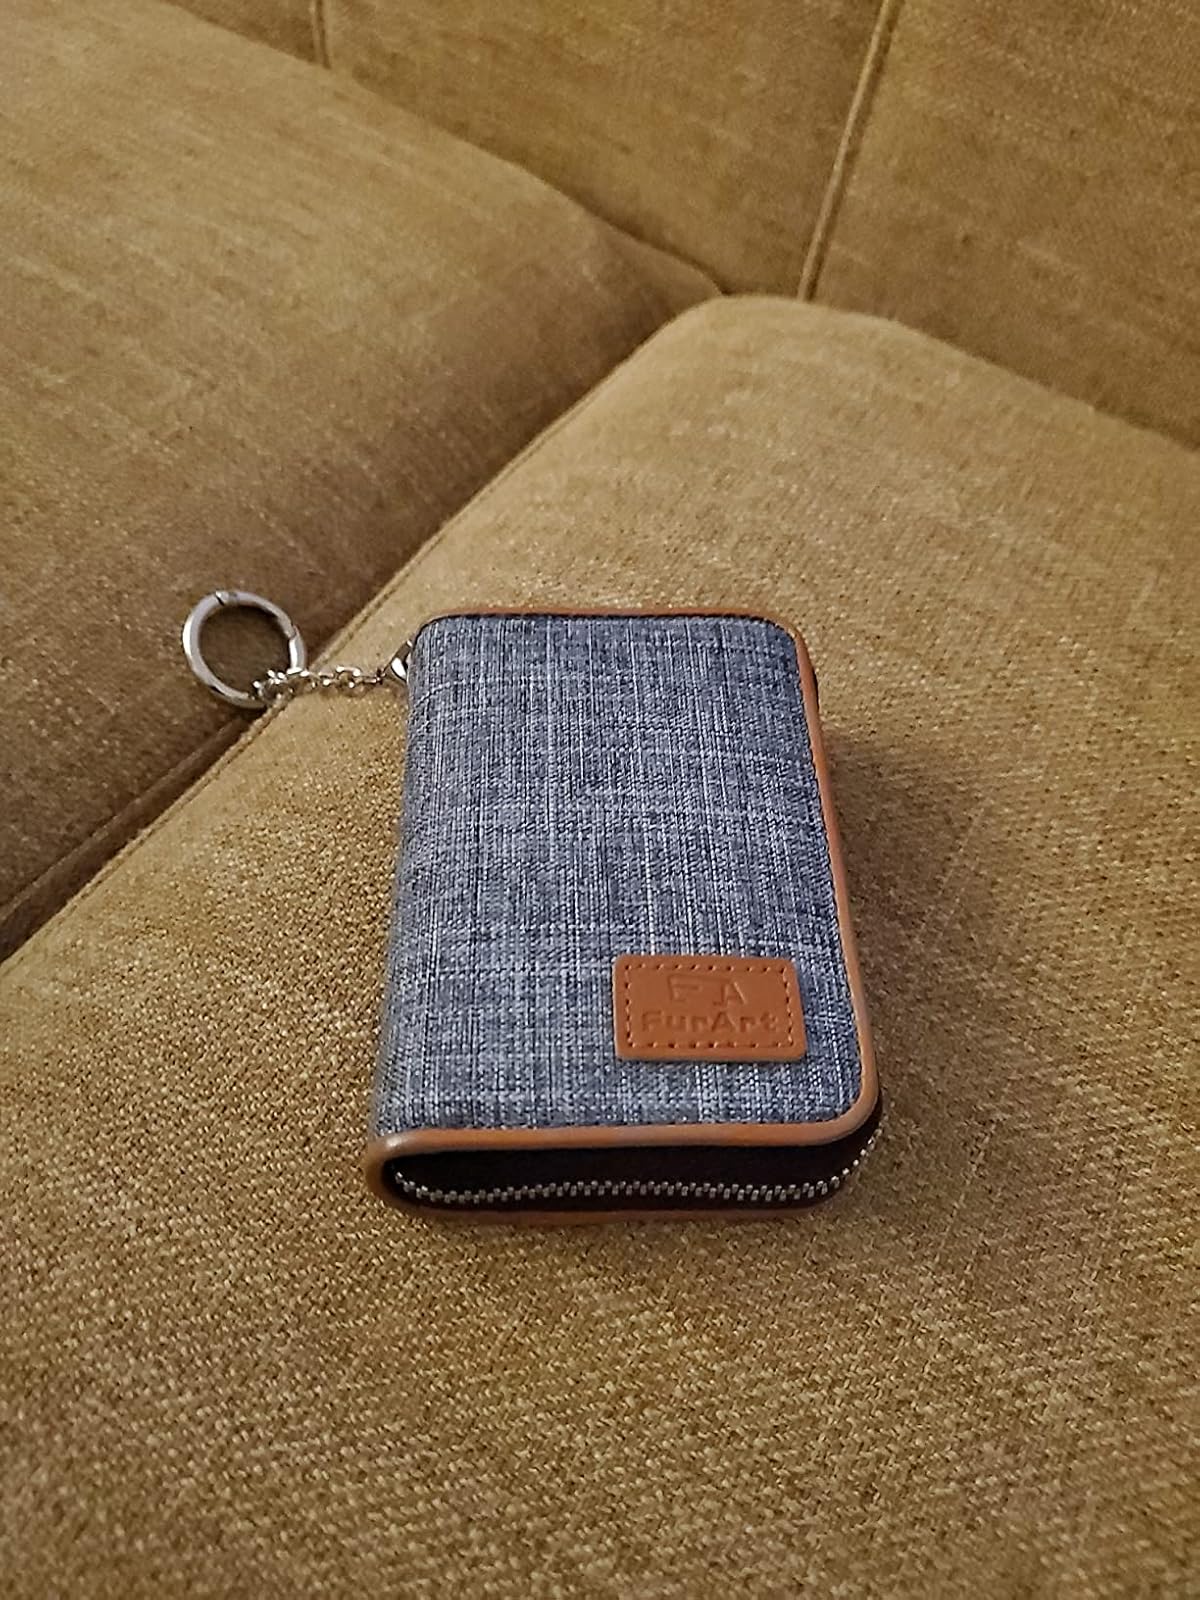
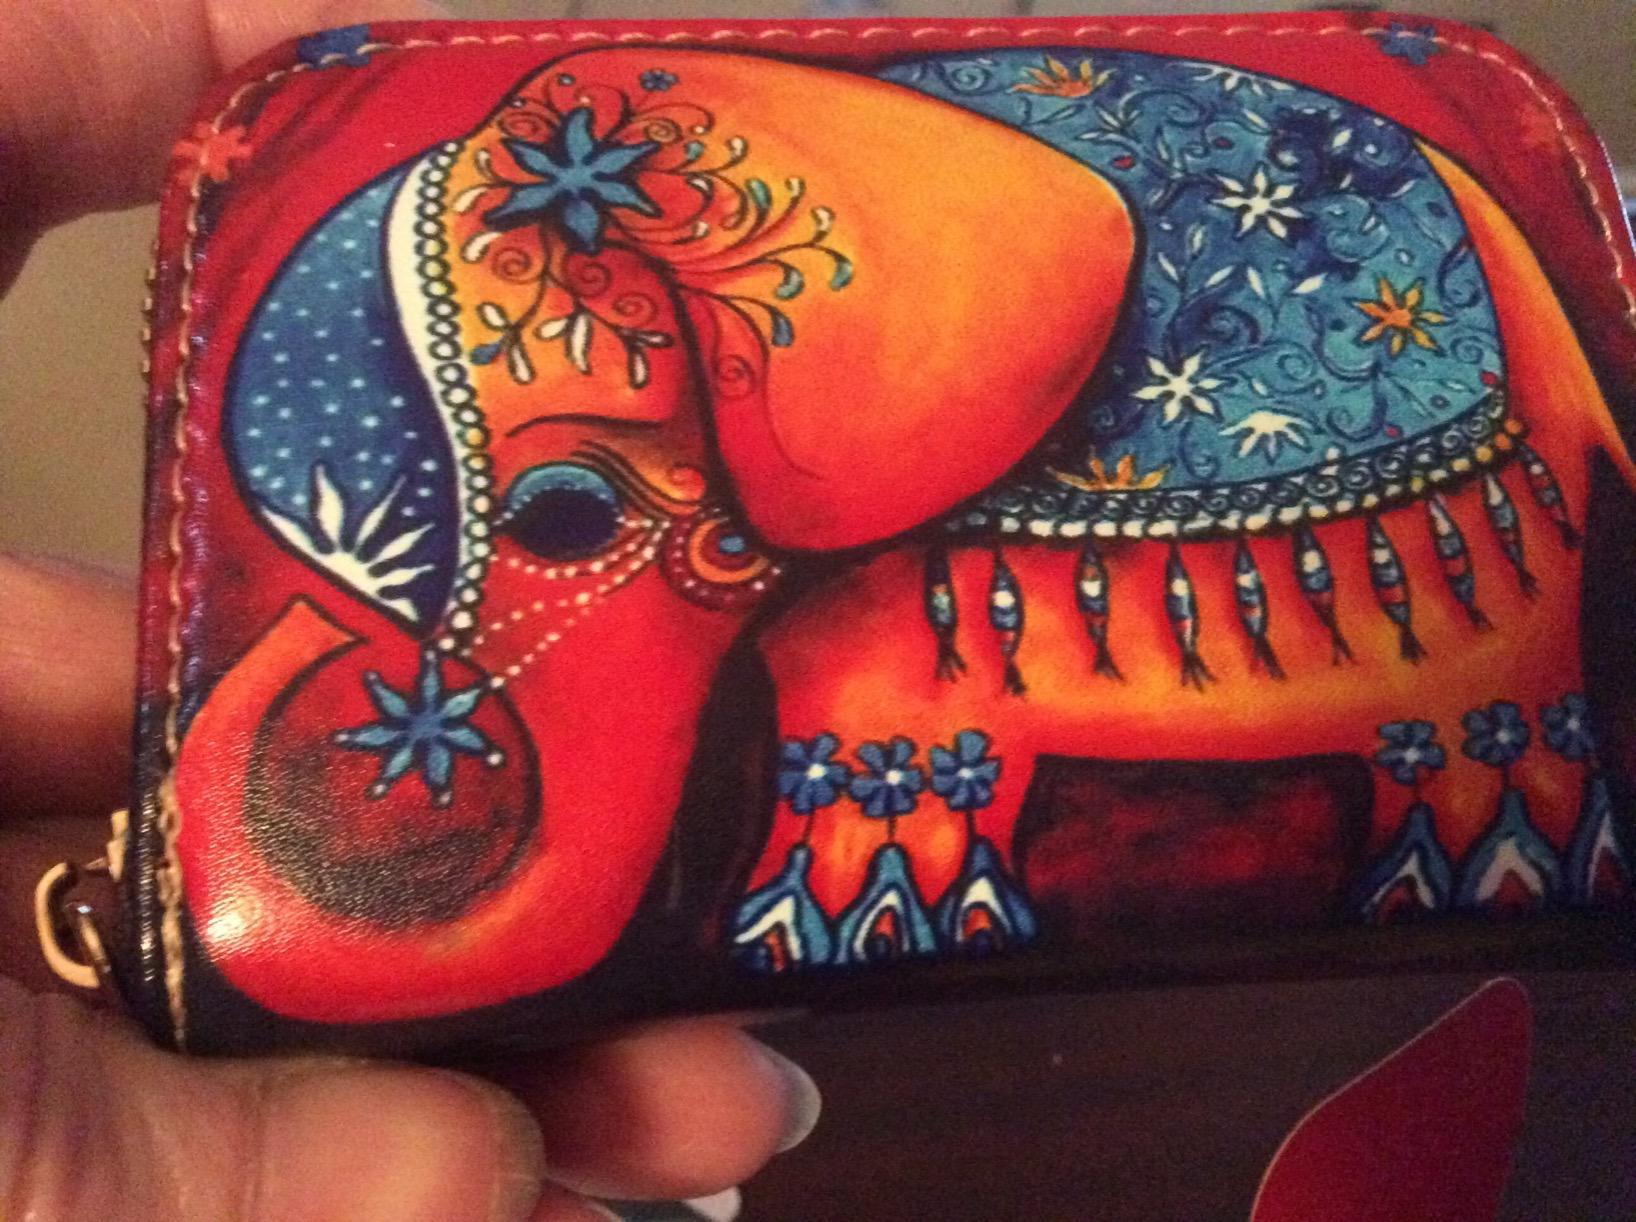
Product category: accessories_keychain
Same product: no